International Defence Exhibition and Seminar

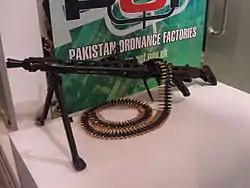
The Rheinmetall MG 3 machine gun, produced under license by Pakistan Ordnance Factories(POF), on display at IDEAS

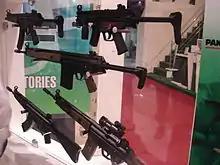
Several HK MP5 and HK G3 variants produced by POF on display at IDEAS

Occurring on 16–19 September 2002 at the Karachi Expo Centre, the seminar element of the conference had expanded by this point to include, over two days, the following themes: "Asian Security Scenario" and "The Asian Defence Market". The principal officer in charge of the event was Major General Syed Ali Hamed, then Director General of DEPO, who expected to receive 1500 attendees. The event was launched again by President Pervez Musharraf.